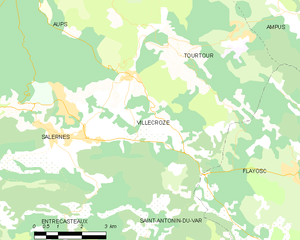
Carte des communes françaises Villecroze